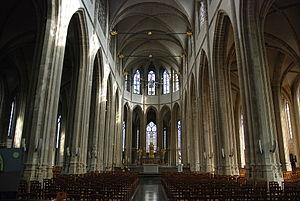
Eglise Saint Eloi à Dunkerque